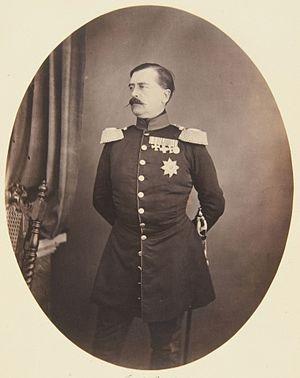
Charles-Antoine de Hohenzollern (1811-1885) en 1858
Le prince Charles-Antoine de Hohenzollern-Sigmaringen, né le 7 septembre 1811 au château de Krauchenwies et mort le 2 juin 1885 à Sigmaringen est un membre de la famille princière de Hohenzollern-Sigmaringen.